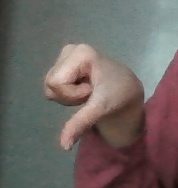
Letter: waw